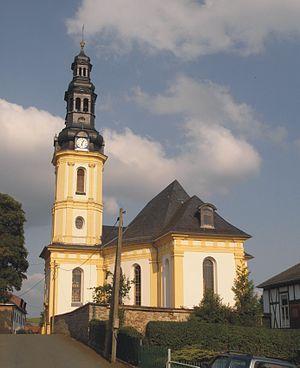
Kirschkau est une municipalité allemande du land de Thuringe, dans l'arrondissement de Saale-Orla, au centre de l'Allemagne. En 2015, sa population est de 233 habitants.